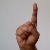
The image shows a hand gesture representing the letter 'D' in Indian Sign Language.